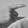
ASL letter: G